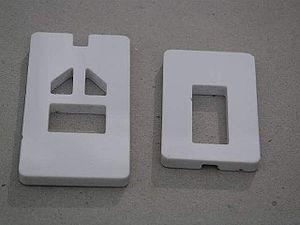
Plaquettes d'alumine d'un robinet mitigeur